Generalised Enterprise Reference Architecture and Methodology

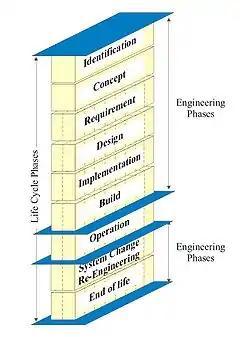
Fig 6. Enterprise Engineering and the Life-Cycle Concept.

"Generic Enterprise engineering methodologies" (GEEM) describe the process of enterprise integration and, according to the GERAM framework (Figure 1), will result in a model of the enterprise operation. The methodologies will guide the user in the engineering task of enterprise modelling and integration. Different methodologies may exist which will guide the user through the different tasks required in the integration process.